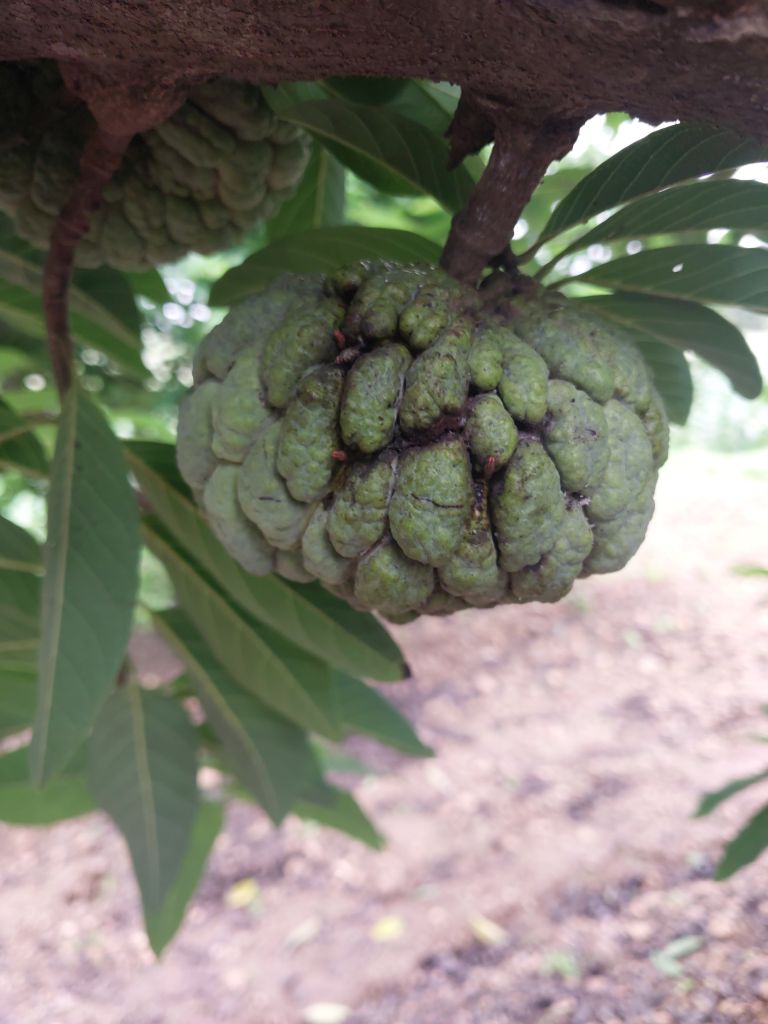
Disease label: Athracnose